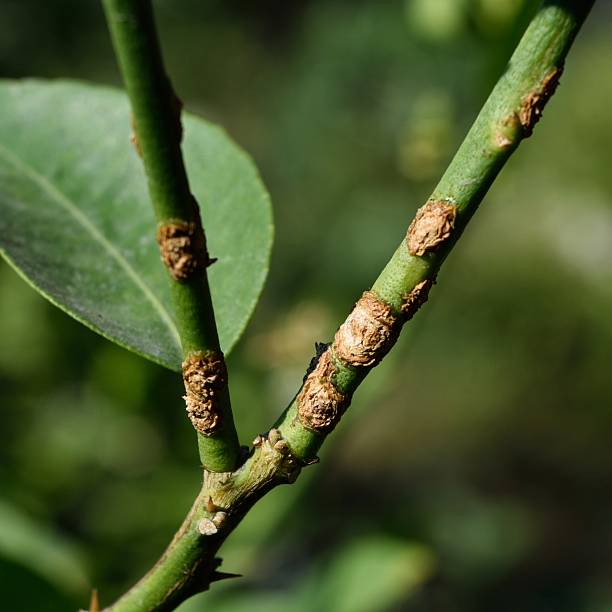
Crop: unknown
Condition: citrus_canker